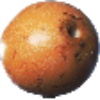
Label: Granadilla 1